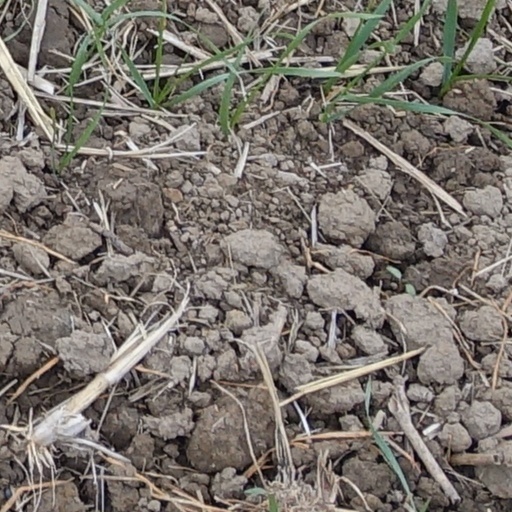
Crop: wheat